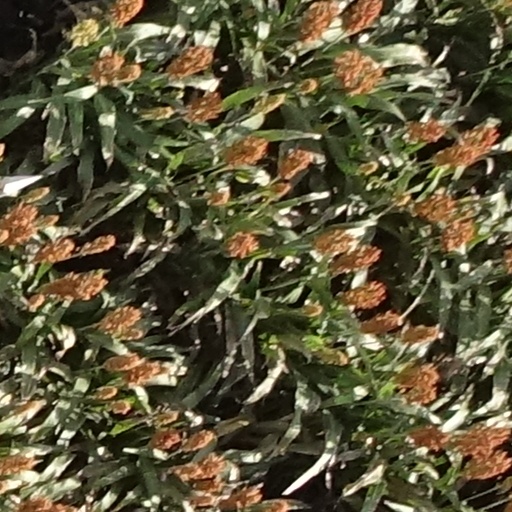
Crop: sorghum